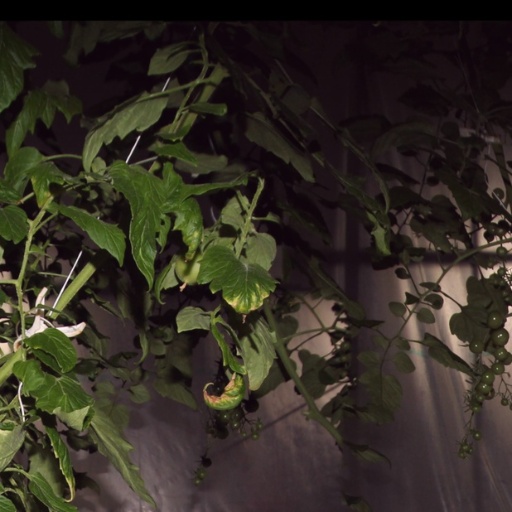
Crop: tomato